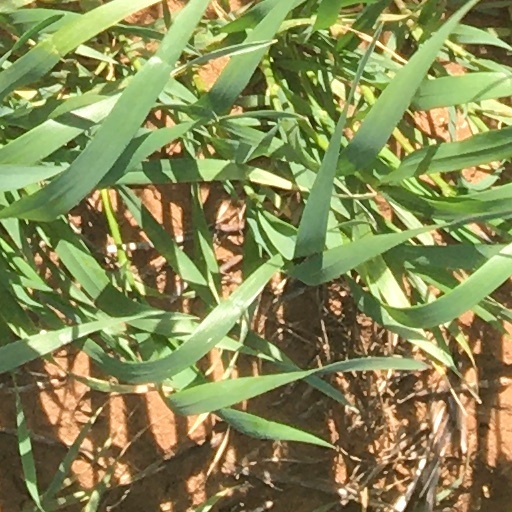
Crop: wheat